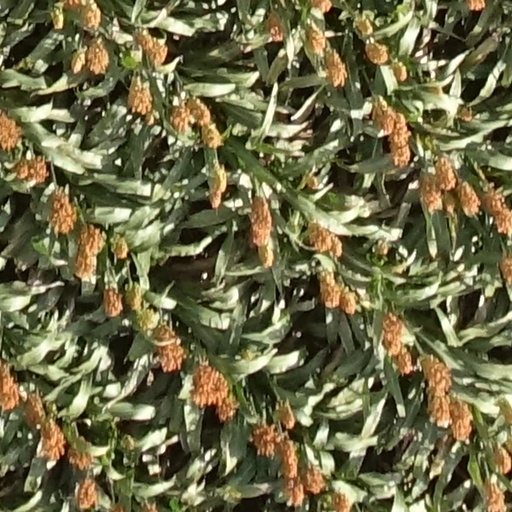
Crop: sorghum